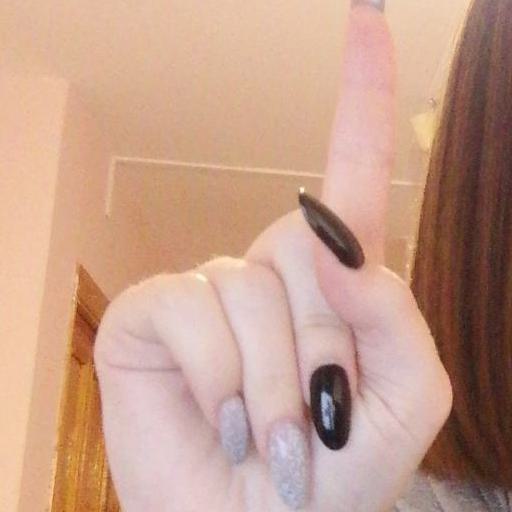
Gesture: one